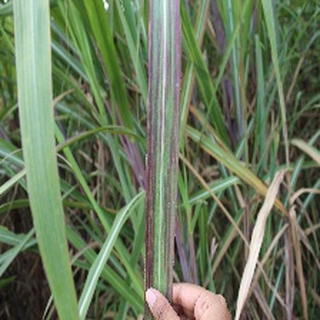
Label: sugarcane_bacterial_blight